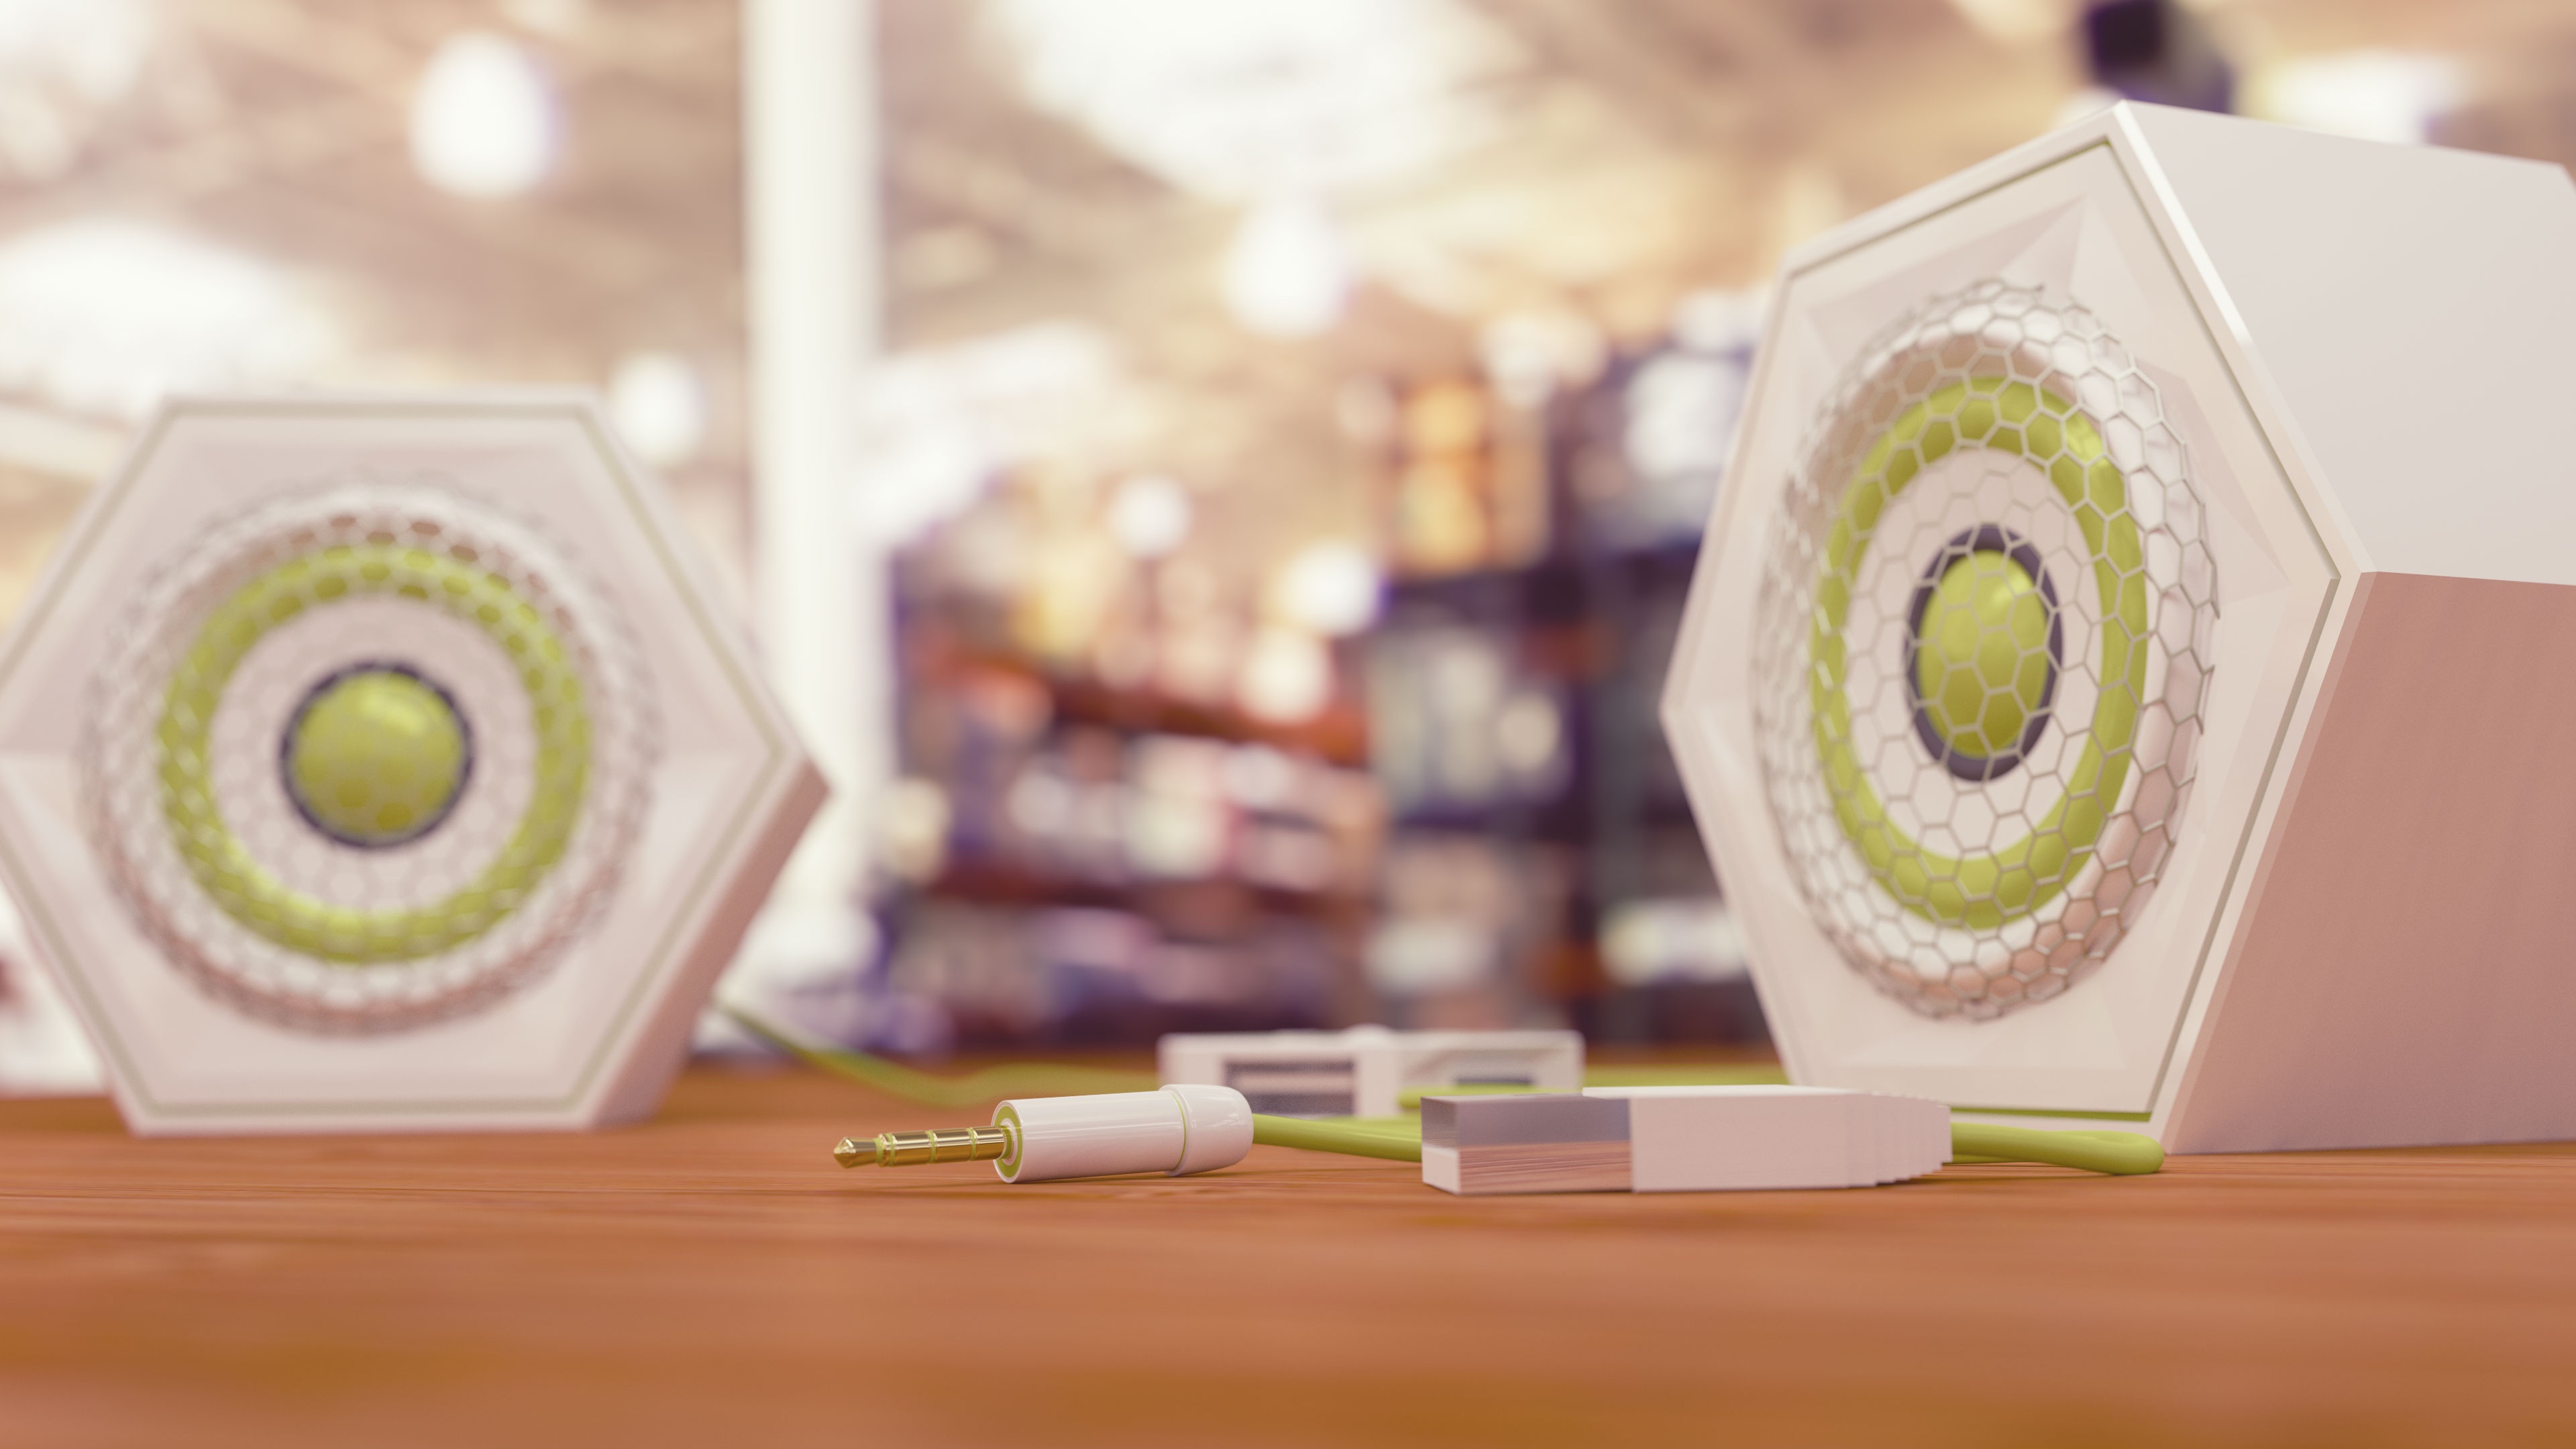
green, color, speaker, brand, art, bass, illustration, design, audio, party, electric, shape, sound system, surround